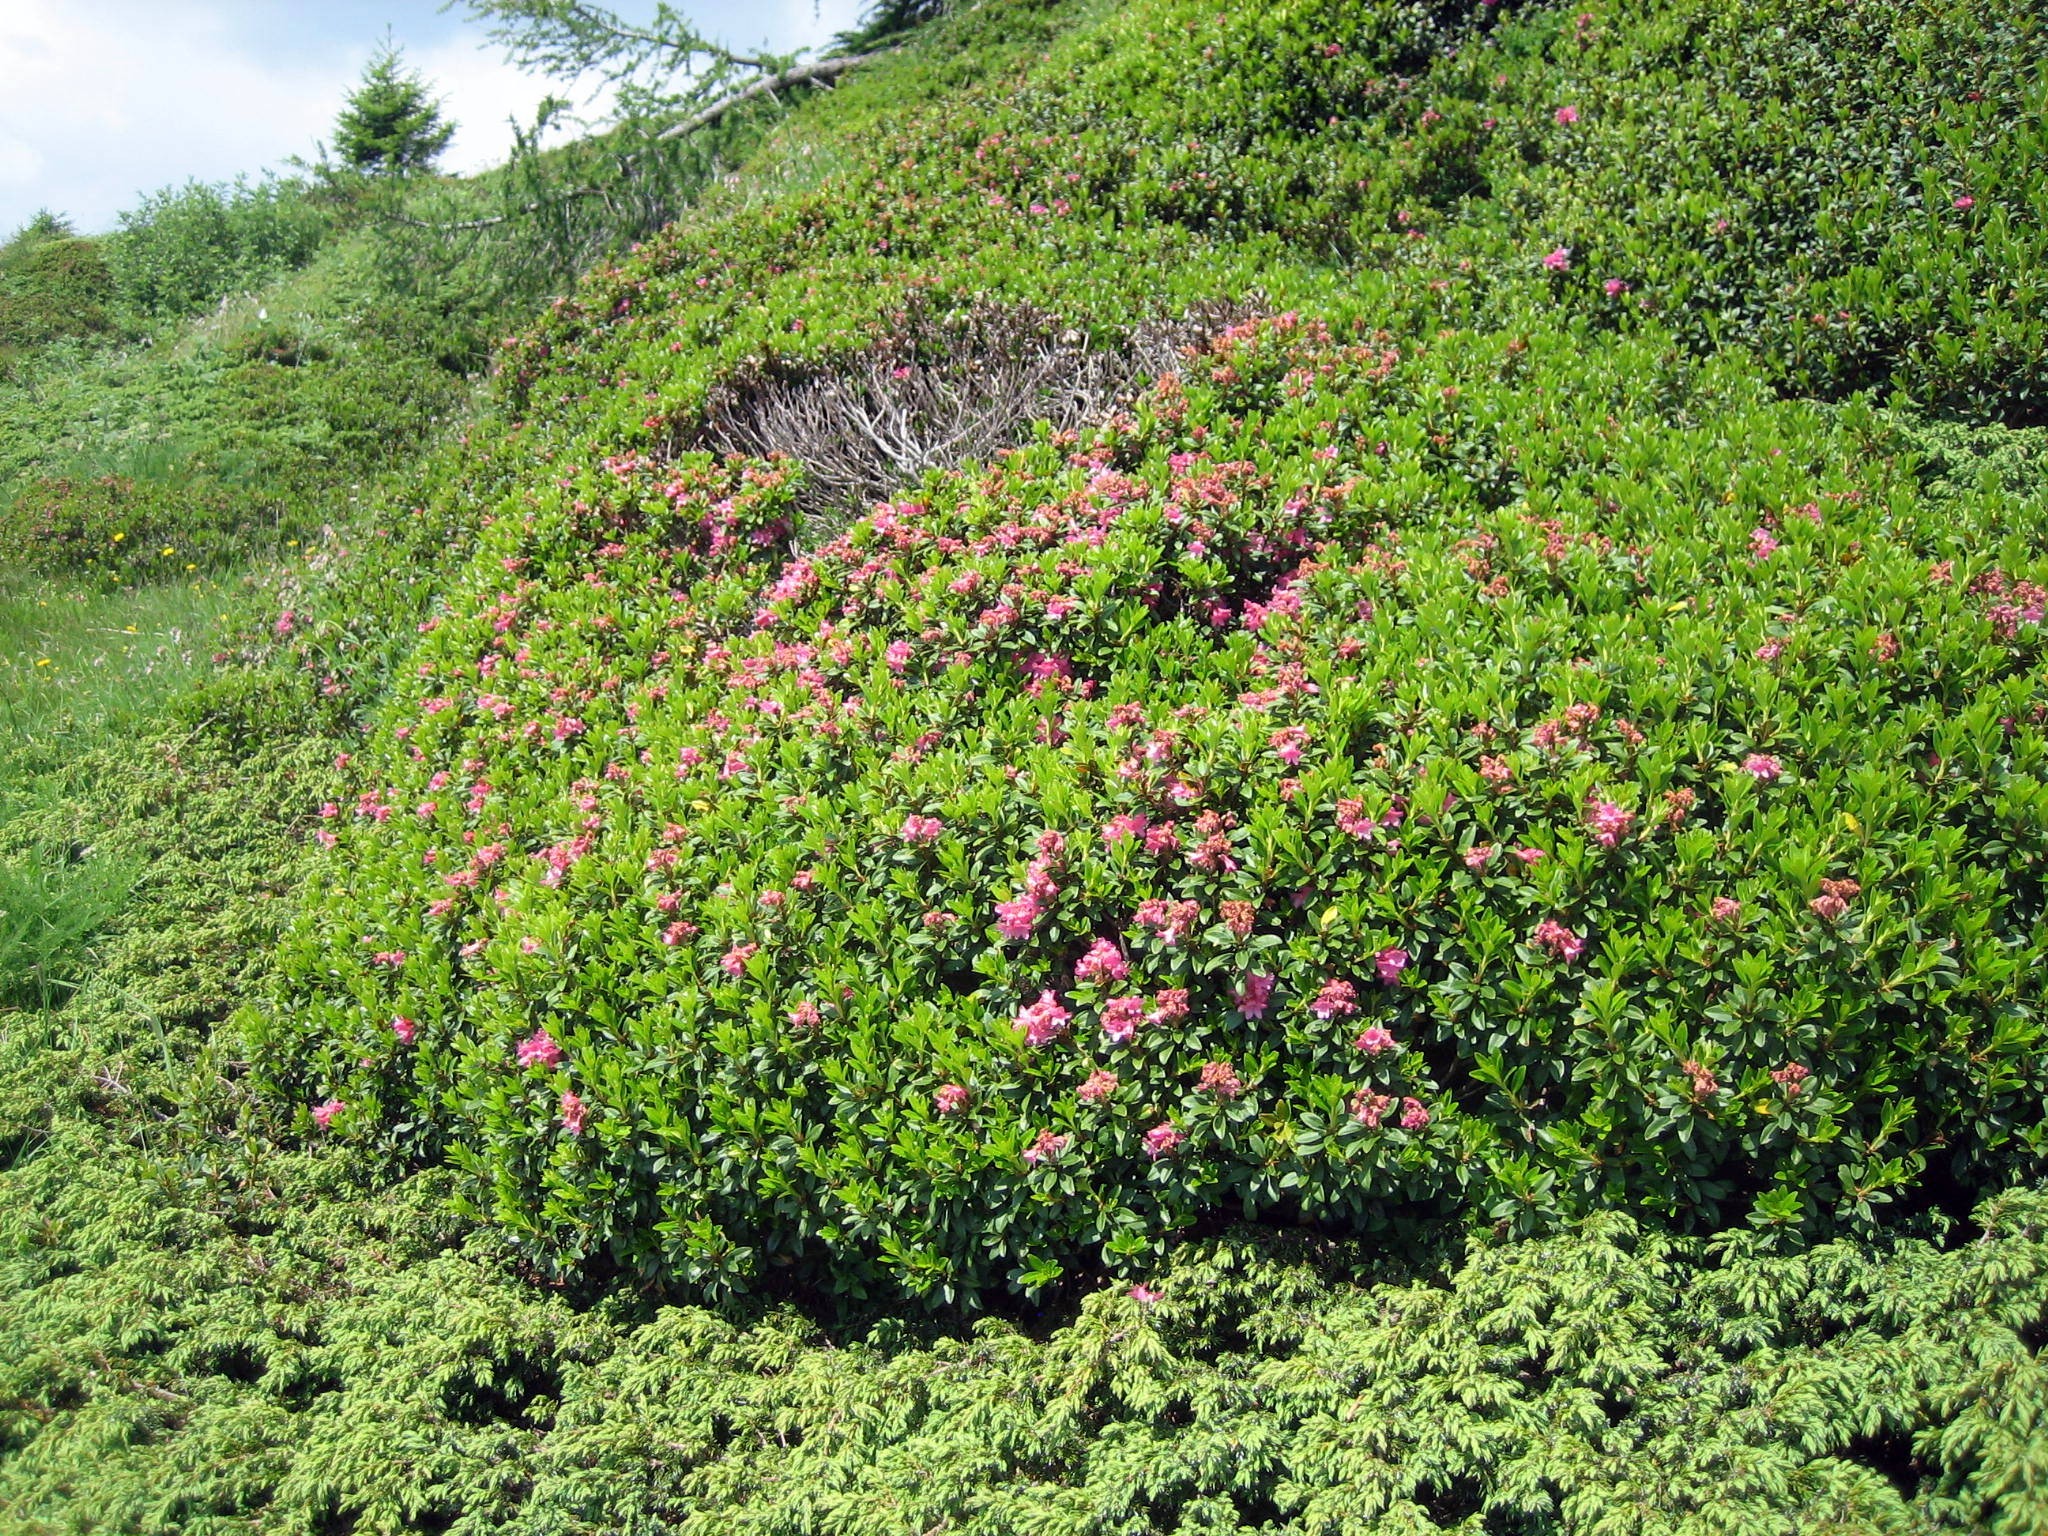
nature, mountain, plant, hiking, flower, bloom, green, produce, pink, flora, wildflower, vegetation, shrub, rainforest, plantation, habitat, alm, ecosystem, mountain flowers, flowering plant, almrausch, alpine roses, woody plant, land plant, shrubland